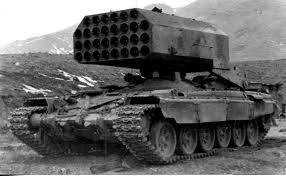
Label: Self Propelled Artillery